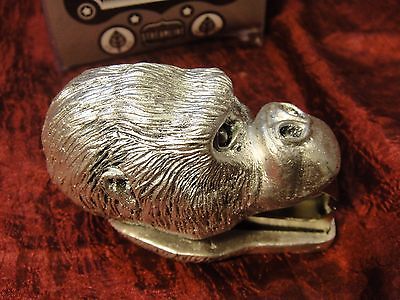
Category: stapler